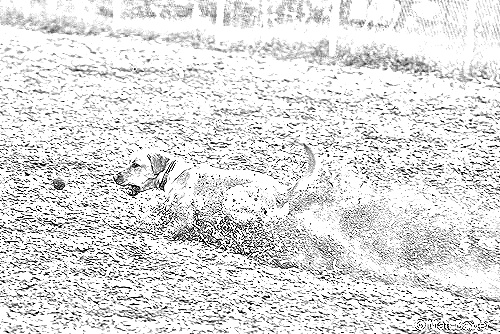
Portrait style: Sketch Portrait